Ulf Sundqvist

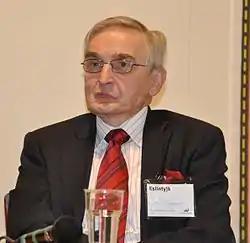
Sundqvist in 2009

Ulf Ludvig Sundqvist (22 February 1945 – 22 April 2023) was a Finnish politician who served as chairman of the Social Democratic Party of Finland, a minister in four cabinets in the 1970s and a banker in the 1980s.